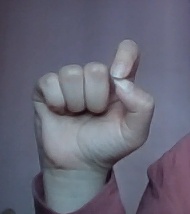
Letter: fa